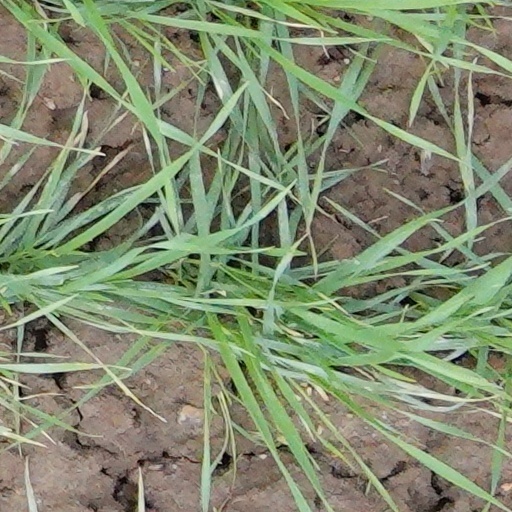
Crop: wheat